Jules-François-Paul Fauris de Saint-Vincens

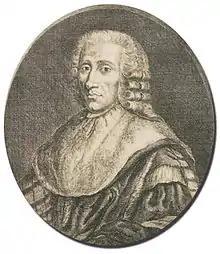

Jules-François-Paul Fauris de Saint-Vincens (1718–1798) was a French lawyer, politician, historian and numismatist.